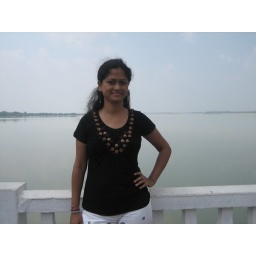
we went to look a girl in jajpur for bhai-->Jobra bridge